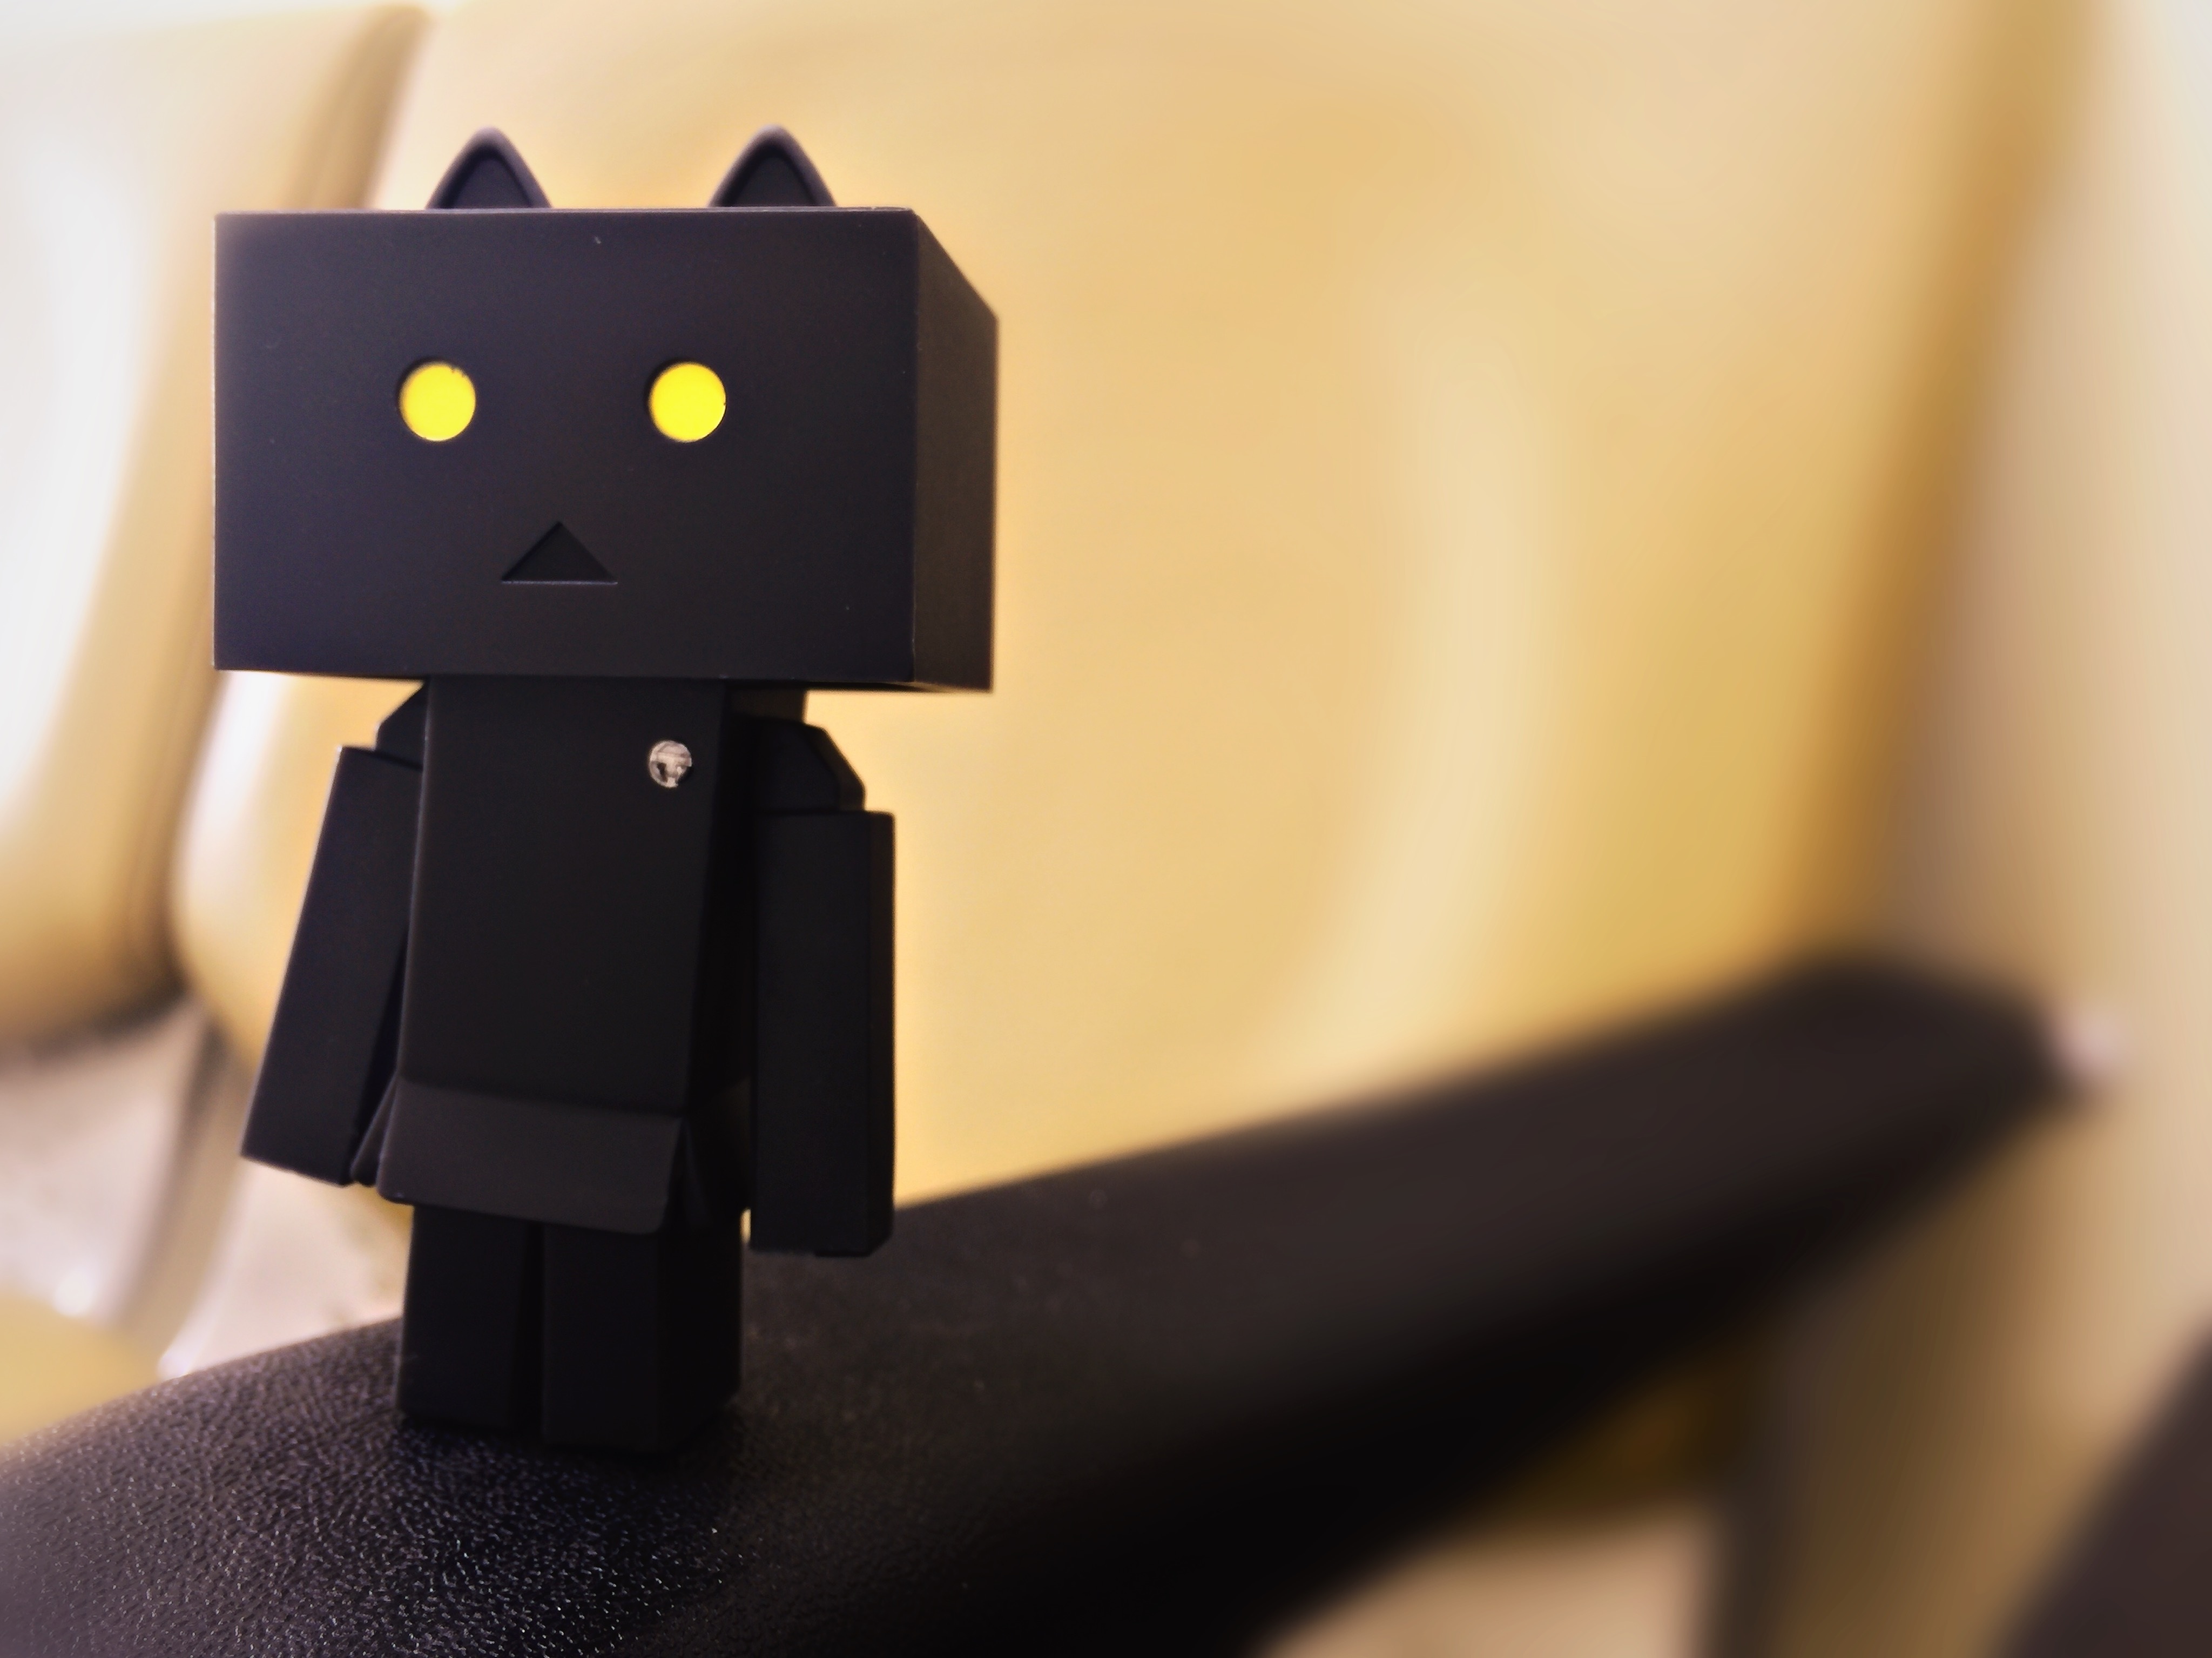
hand, light, black and white, cat, box, black, lighting, toy, doll, animation, figure, loneliness, alienation, figures, danbo, nyangbo, however boards, no power, nyan danbo, sad doll